Langmuir circulation

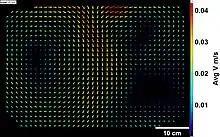
PIV vectors of counter rotating vortices

Moreover, previous studies have shown that organisms and materials can aggregate at different regions within LC like downwelling current in convergent zone, upwelling current in divergent zone, retention zone in LC vortex and region between upwelling and downwelling zones. Similarly, LC are found to have higher windward surface current in convergent zones due to jet like flow. This faster moving convergent region in water surface can enhance the transport of organisms and materials in the direction of wind.